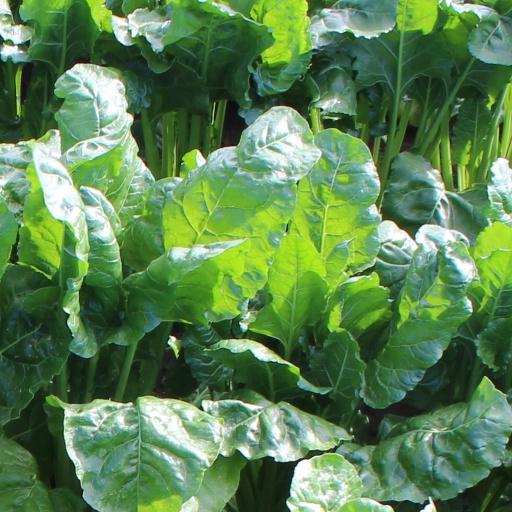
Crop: sugar beet